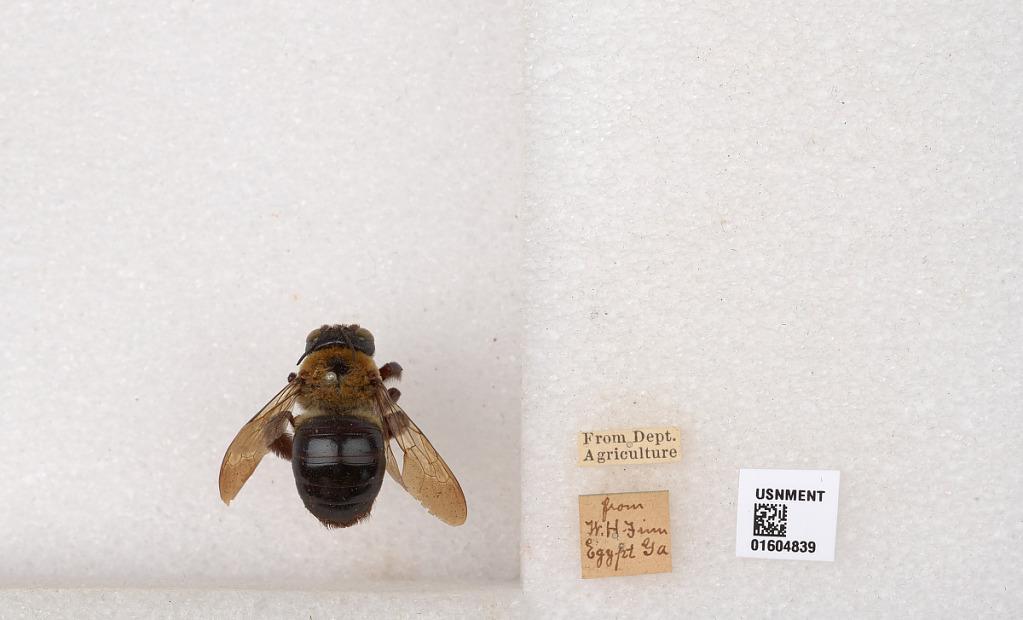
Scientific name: Xylocopa (Xylocopoides) virginica virginica (Linnaeus)
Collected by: W. Finn
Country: United States
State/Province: Georgia
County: Effingham
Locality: Egypt
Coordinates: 32.4619, -81.4742